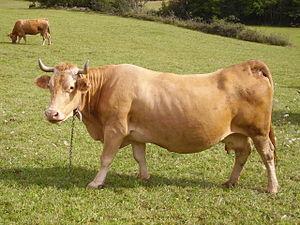
Vache villard de Lans
La villard-de-lans, ou villarde, est une race bovine française originaire des alentours de la ville éponyme, dans le massif du Vercors. Cette vache à la robe froment unie a longtemps été utilisée pour les travaux agricoles, le lait et la viande, avant que la Seconde Guerre mondiale et la spécialisation des races bovines entraînent son déclin. La sauvegarde de la race est entreprise à partir de la fin des années 1970, et, aujourd'hui, les effectifs augmentent à nouveau lentement. Elle est principalement utilisée pour sa production laitière et fait partie des races autorisées pour la production du fromage AOC Bleu du Vercors-Sassenage.